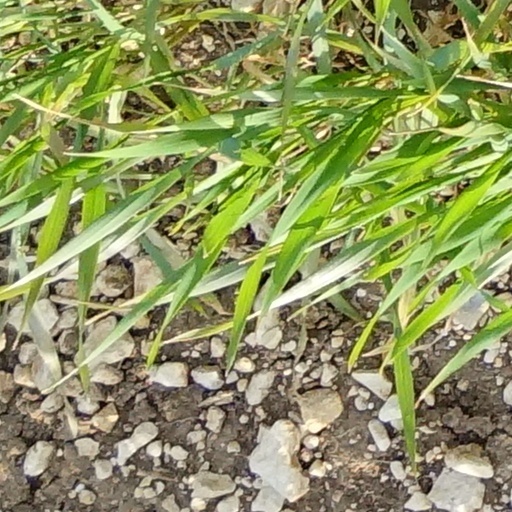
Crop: wheat